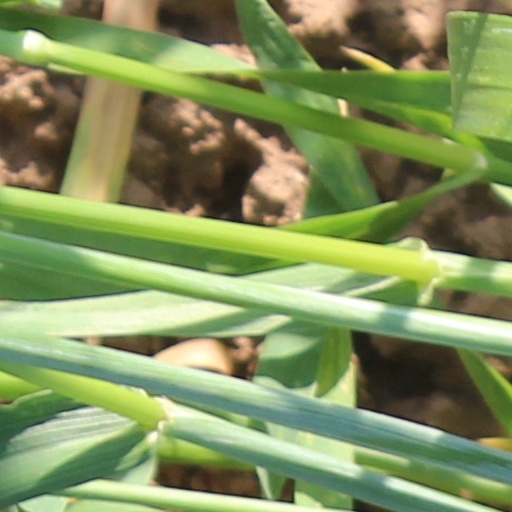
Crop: wheat